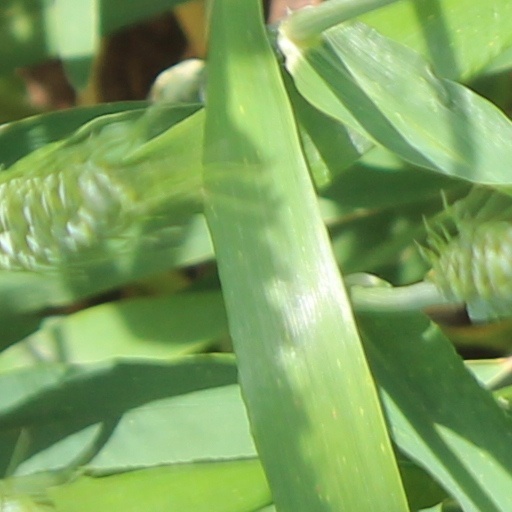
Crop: wheat